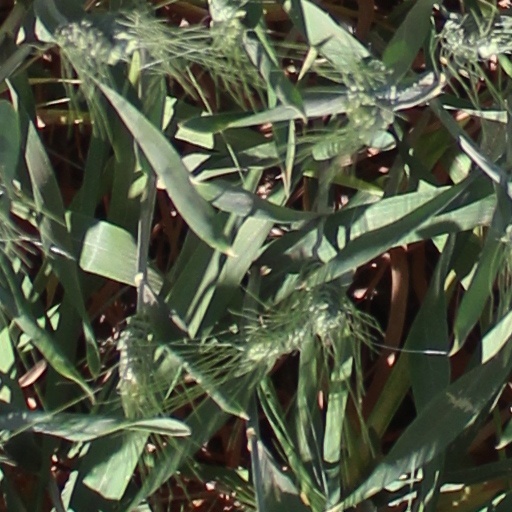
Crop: wheat